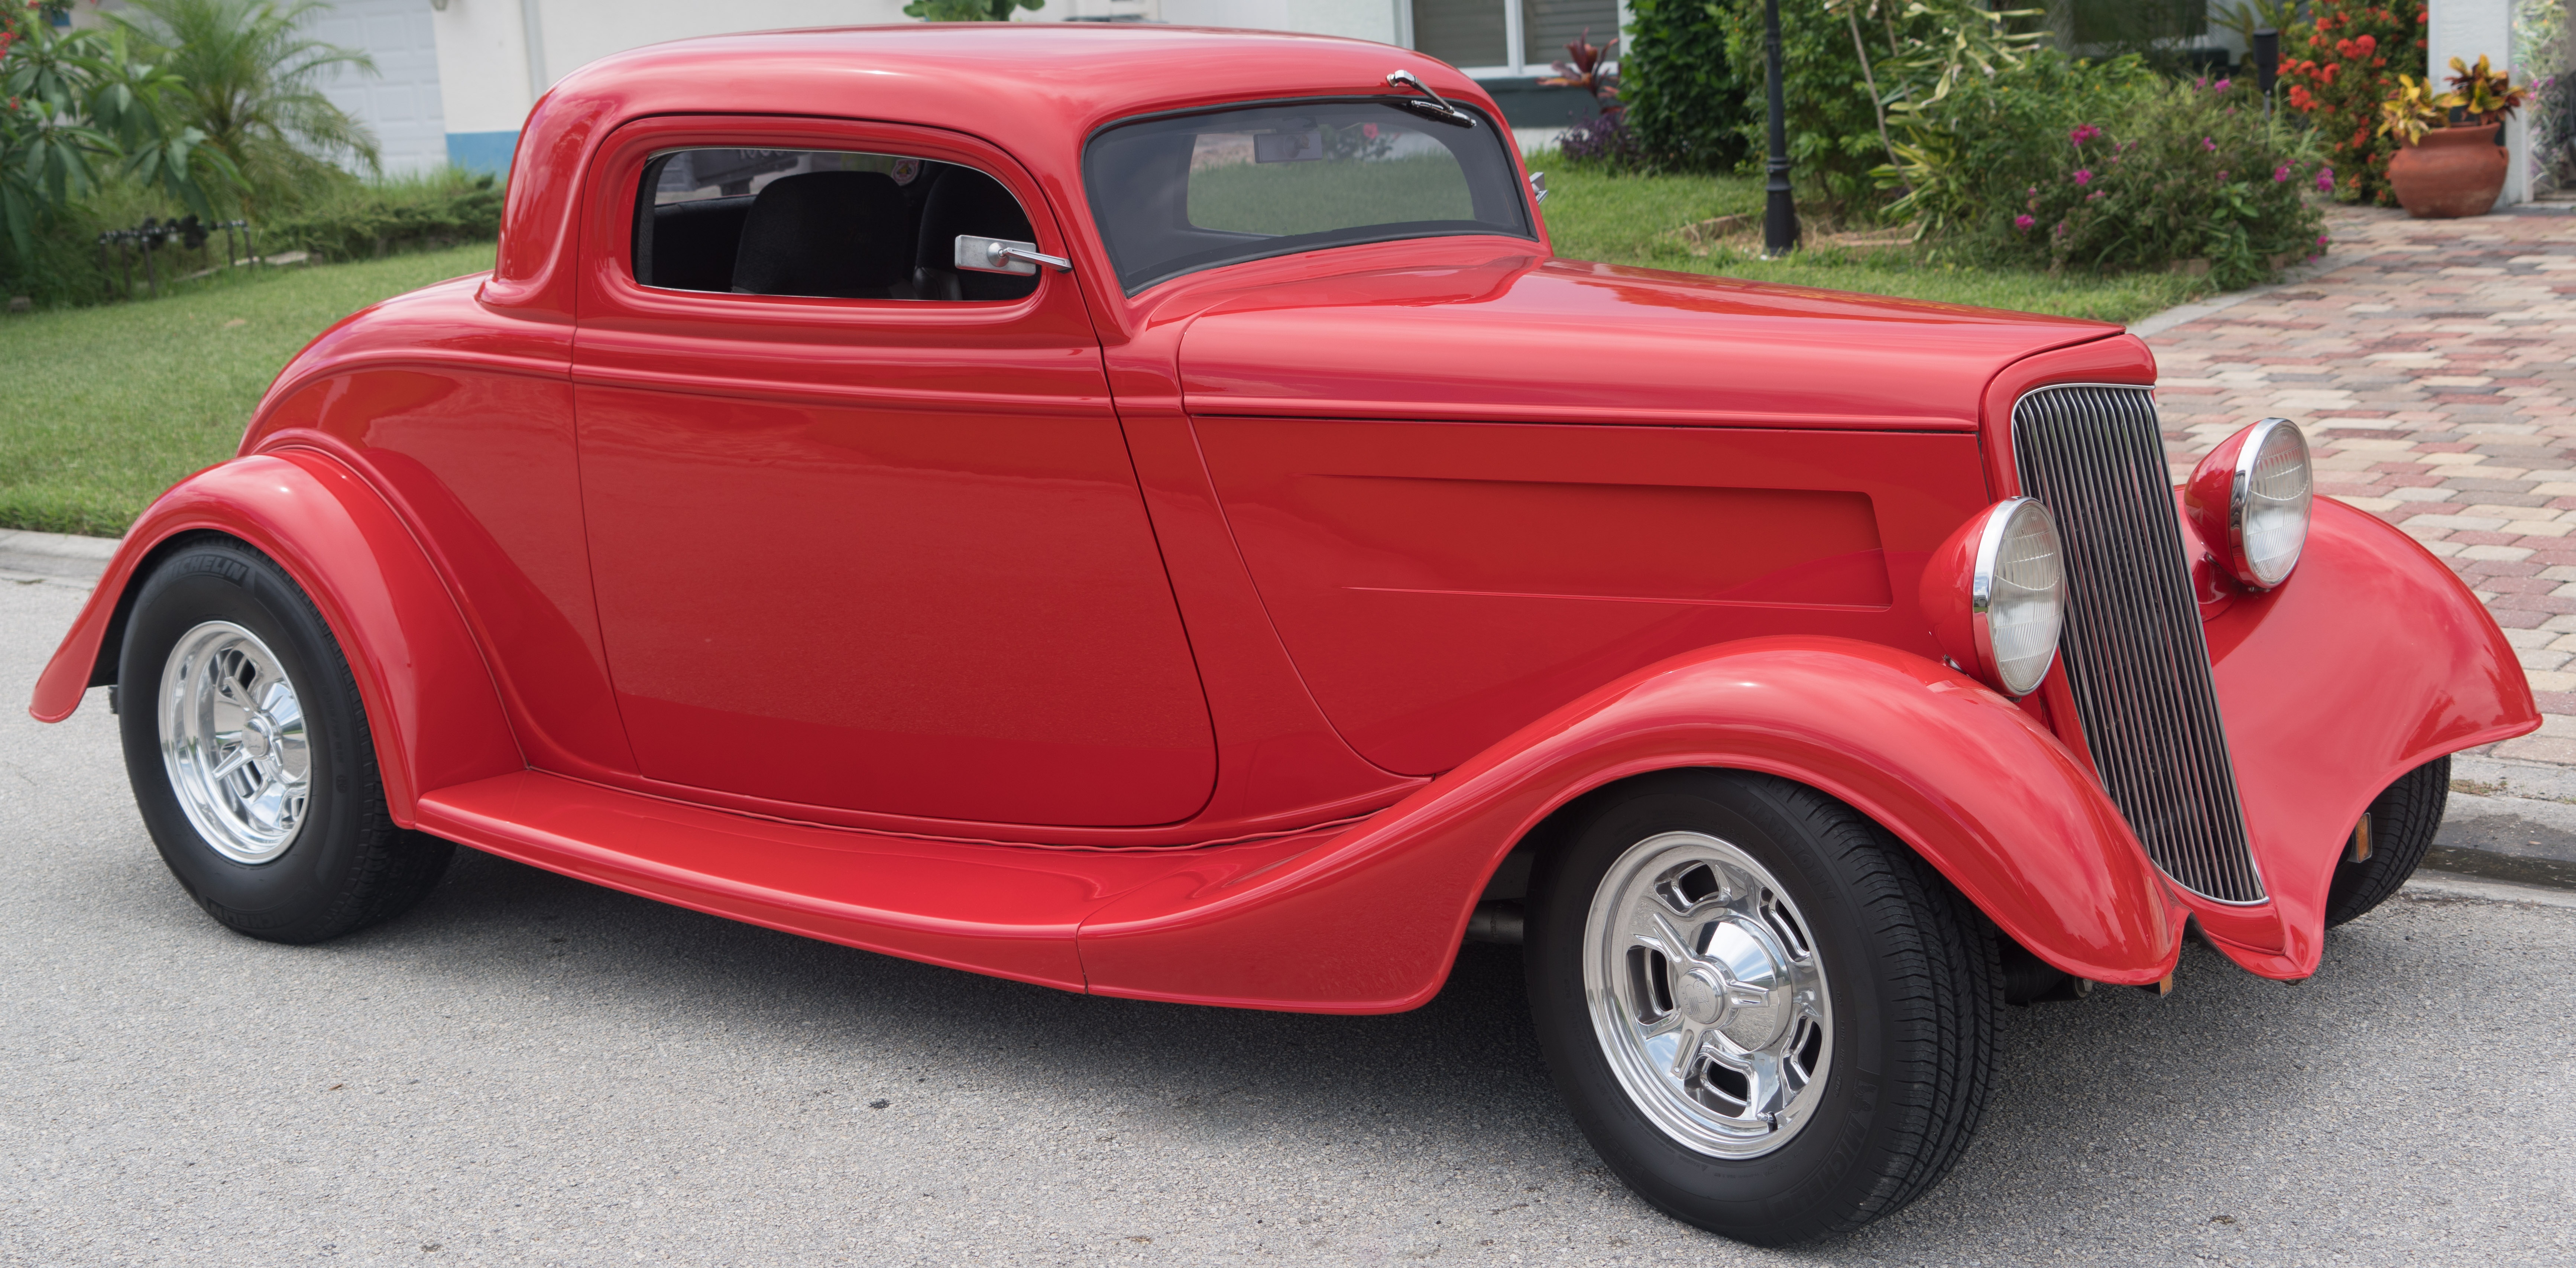
car, vintage, antique, automobile, transportation, model, red, vehicle, show, muscle, motor vehicle, vintage car, fun, ford, design, sedan, classic, custom, hotrod, antique car, customized, hot rod, land vehicle, automobile make, automotive exterior, compact car, luxury vehicle, ford model y, ford model b model 18 model 40